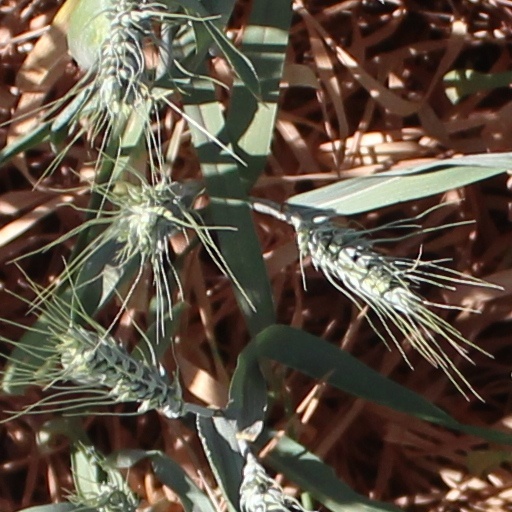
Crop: wheat